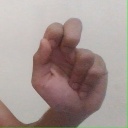
अक्षर: ढ